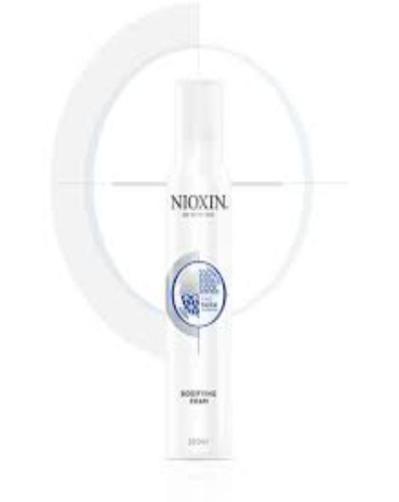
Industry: Necessities